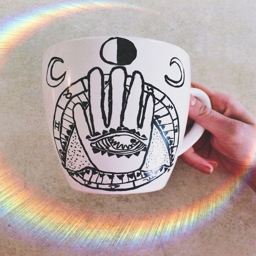
hand painted with black acrylic paint .